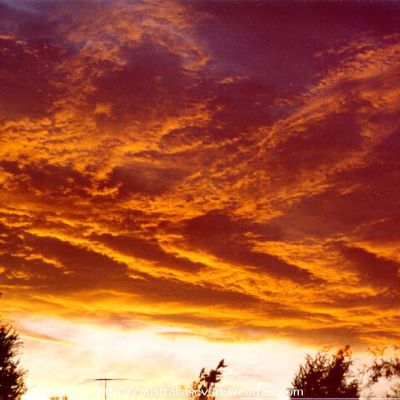
Cloud type: Altostratus (As)